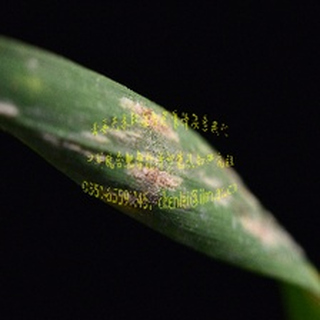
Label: wheat_mildew